BBC

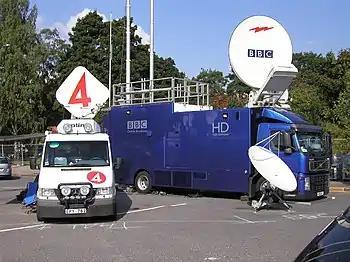
A BBC HD outside broadcast van in August 2005

Starting in 1964, a series of pirate radio stations (starting with Radio Caroline) came on the air and forced the British government finally to regulate radio services to permit nationally based advertising-financed services. In response, the BBC reorganised and renamed their radio channels. On 30 September 1967, the Light Programme was split into Radio 1 offering continuous "Popular" music and Radio 2 more "Easy Listening". The "Third" programme became Radio 3 offering classical music and cultural programming. The Home Service became Radio 4 offering news, and non-musical content such as quiz shows, readings, dramas and plays. As well as the four national channels, a series of local BBC radio stations were established in 1967, including Radio London. In 1969, the BBC Enterprises department was formed to exploit BBC brands and programmes for commercial spin-off products. In 1979, it became a wholly owned limited company, BBC Enterprises Ltd.